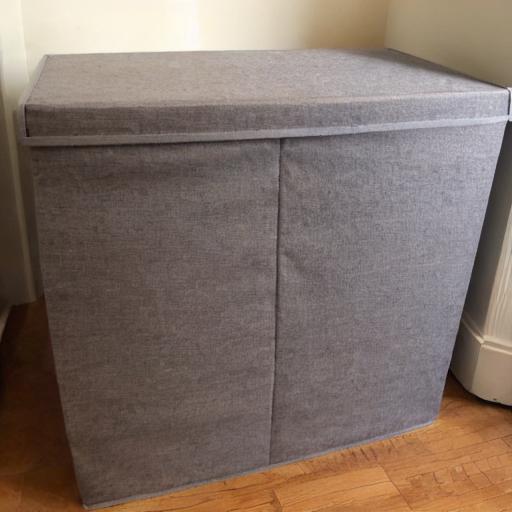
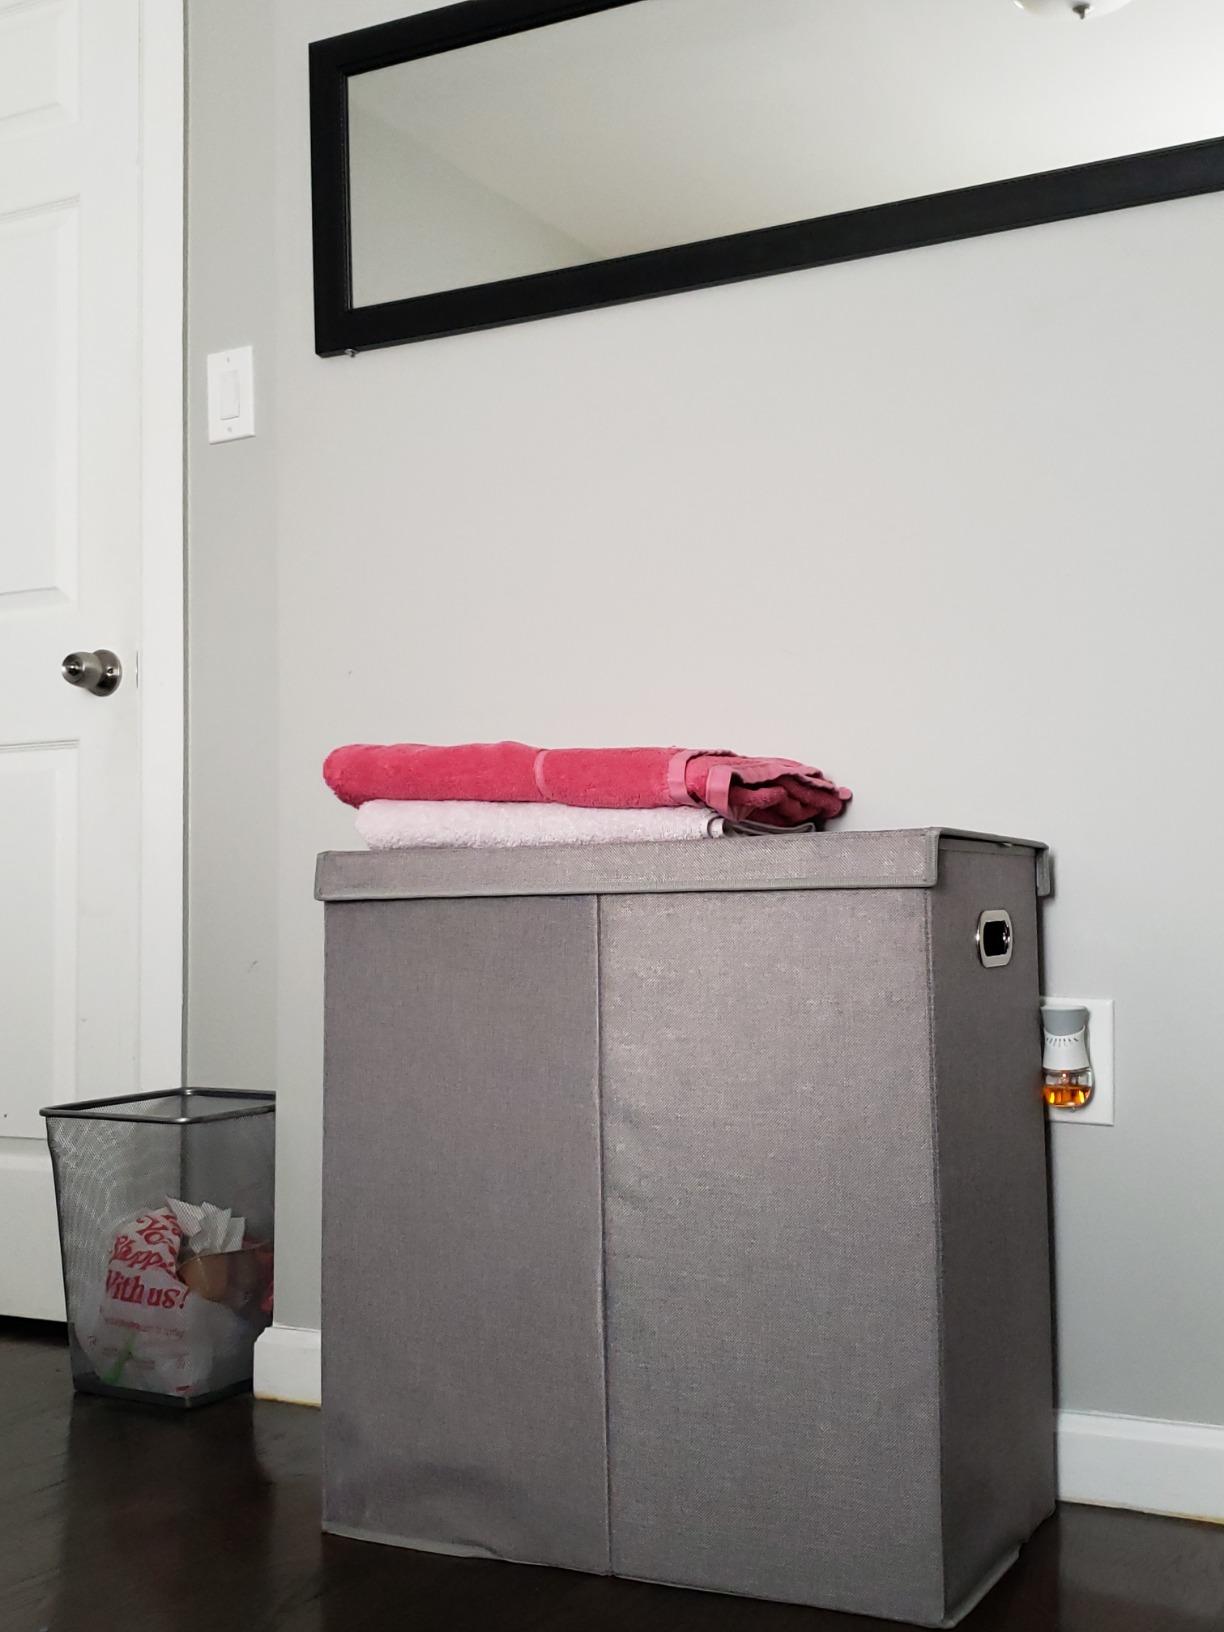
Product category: items_hamper
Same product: no